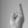
ASL letter: R